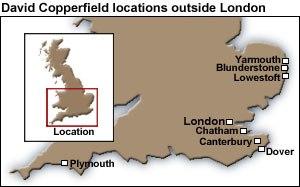
David Copperfield ou L'Histoire, les aventures et l'expérience personnelles de David Copperfield le jeune API : [ˈdeɪ.vɪd ˈkɒ.pə.ˈfiːld]) est le huitième roman de Charles Dickens et le premier de cet auteur à présenter un narrateur à la première personne. Il a été publié en vingt numéros et dix-neuf parutions, par Bradbury and Evans, entre 1849 et 1850, avec des illustrations de Hablot Knight Browne, dit Phiz.